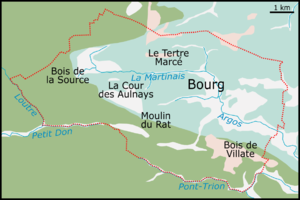
Challain-la-Potherie est une commune française située dans le département de Maine-et-Loire, en région Pays de la Loire.